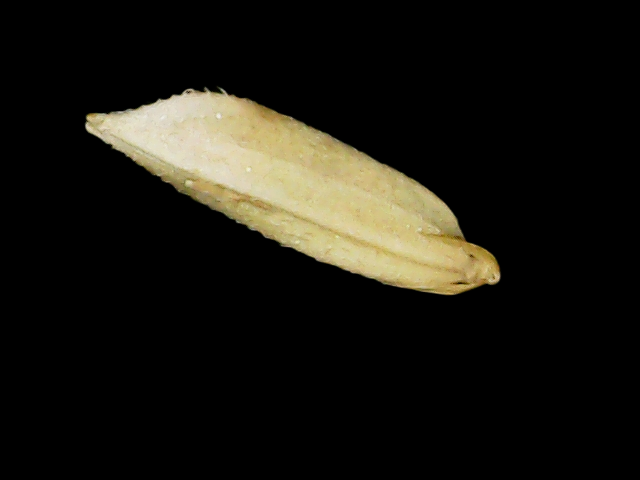
Rice variety: Binadhan19